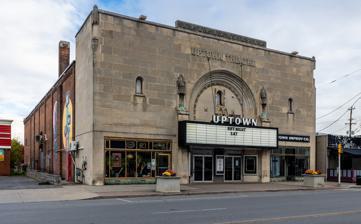
Building: Uptown Theatre (Utica, New York)
Country: United States of America
Year built: 1927
Historic movie theater in Utica, New York Uptown Theatre Address 2014 Genesee Street Utica, New York United States Type Movie palace Capacity 1500 (c. 1927) 400 (c. 2013) Screens 1 Opened December 29, 1927 ( 1927-12-29 ) Closed September 2013 Website www .utcany .org Uptown Theater Show map of New York Show map of the United States Coordinates 43°5′12″N 75°15′52″W / 43.08667°N 75.26444°W / 43.08667; -75.26444 NRHP reference No. SG100005466 Added to NRHP August 17, 2020 The Uptown Theatre is a historic movie theater in Utica, New York . It opened on December 29, 1927, during the silent film and Vaudeville eras, and is the city's oldest surviving theater, predating the Stanley Theater by eight months. It was part of the Kallet chain of movie theaters, like the Capitol Theatre in nearby Rome and other theaters no longer standing throughout Upstate New York . History A boxing arena, the Utica Stadium, was razed to make way for the Uptown Theatre. A $25,000, three- manual organ was installed during construction, placed on an elevator lift beneath the orchestra pit. At opening the theater seated 1,500: it was the first theater in Utica to use stadium seating . With the rise of the multiplex theater in the '70s and '80s, the Uptown shifted to showing second-run movies . The theater changed management and business strategy several times through the '90s and early 2000s. In 2012 the owner combined the three divided theaters into a single theater, began running first-run films, and hosted live music and other events. Despite these efforts, it was closed and put up for sale in September 2013. The owner mentioned being unable to afford the conversion to digital cinema and a perceived lack of interest from the community. The Uptown was scheduled for foreclosure auction in 2016 but the auction was postponed indefinitely. It remained vacant until 2018, when it was purchased by the non-profit group Uptown Theatre for Creative Arts (UTCA). Under the terms of the purchase agreement, M&T Bank forgave the $400,000 mortgage on the property and donated the building to UTCA, while UTCA took responsibility for $27,000 in back taxes owed to the city of Utica. In early 2019 UTCA received a gift of $10,000 to repair the Uptown's marquee and replace its exterior lights with LED lighting . Although UTCA has renovated the lobby and adjacent storefronts, the auditorium and stage are not yet fully usable. In August 2020, the Uptown was added to the National Register of Historic Places . As of 2023 under the new ownership the Uptown Theatre has hosted Stand-up comedy and Improvisational theatre shows alongside classes and other events in spaces located outside the auditorium. The new owners have also expressed interest in using the auditorium for film screening and live performances once it becomes fully usable. References